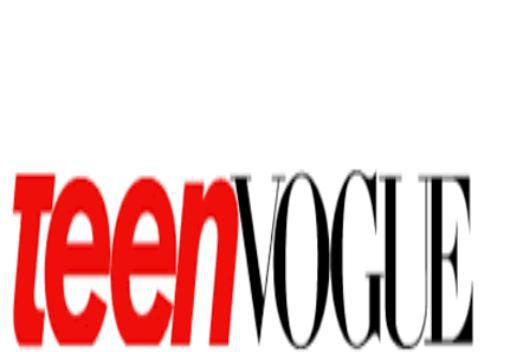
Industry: Others